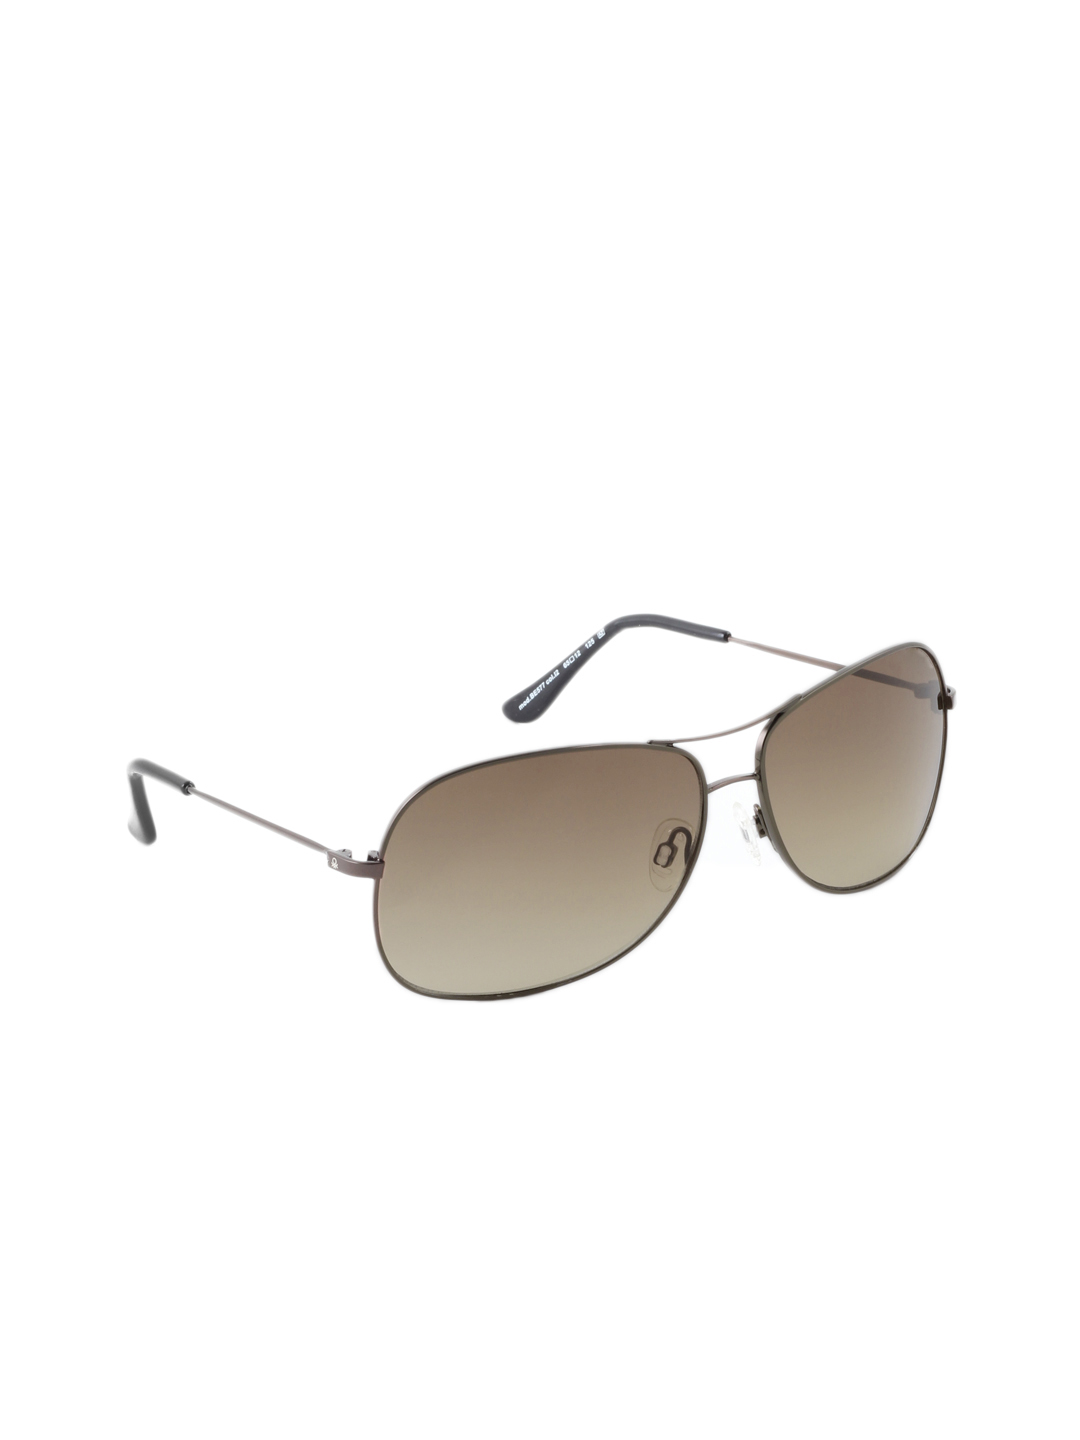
United Colors of Benetton Men Black Sunglasses
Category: Accessories / Eyewear / Sunglasses
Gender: Men
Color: Black
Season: Winter 2016
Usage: Casual